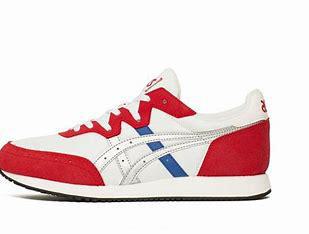
Brand: Asics
Model: Tarther OG